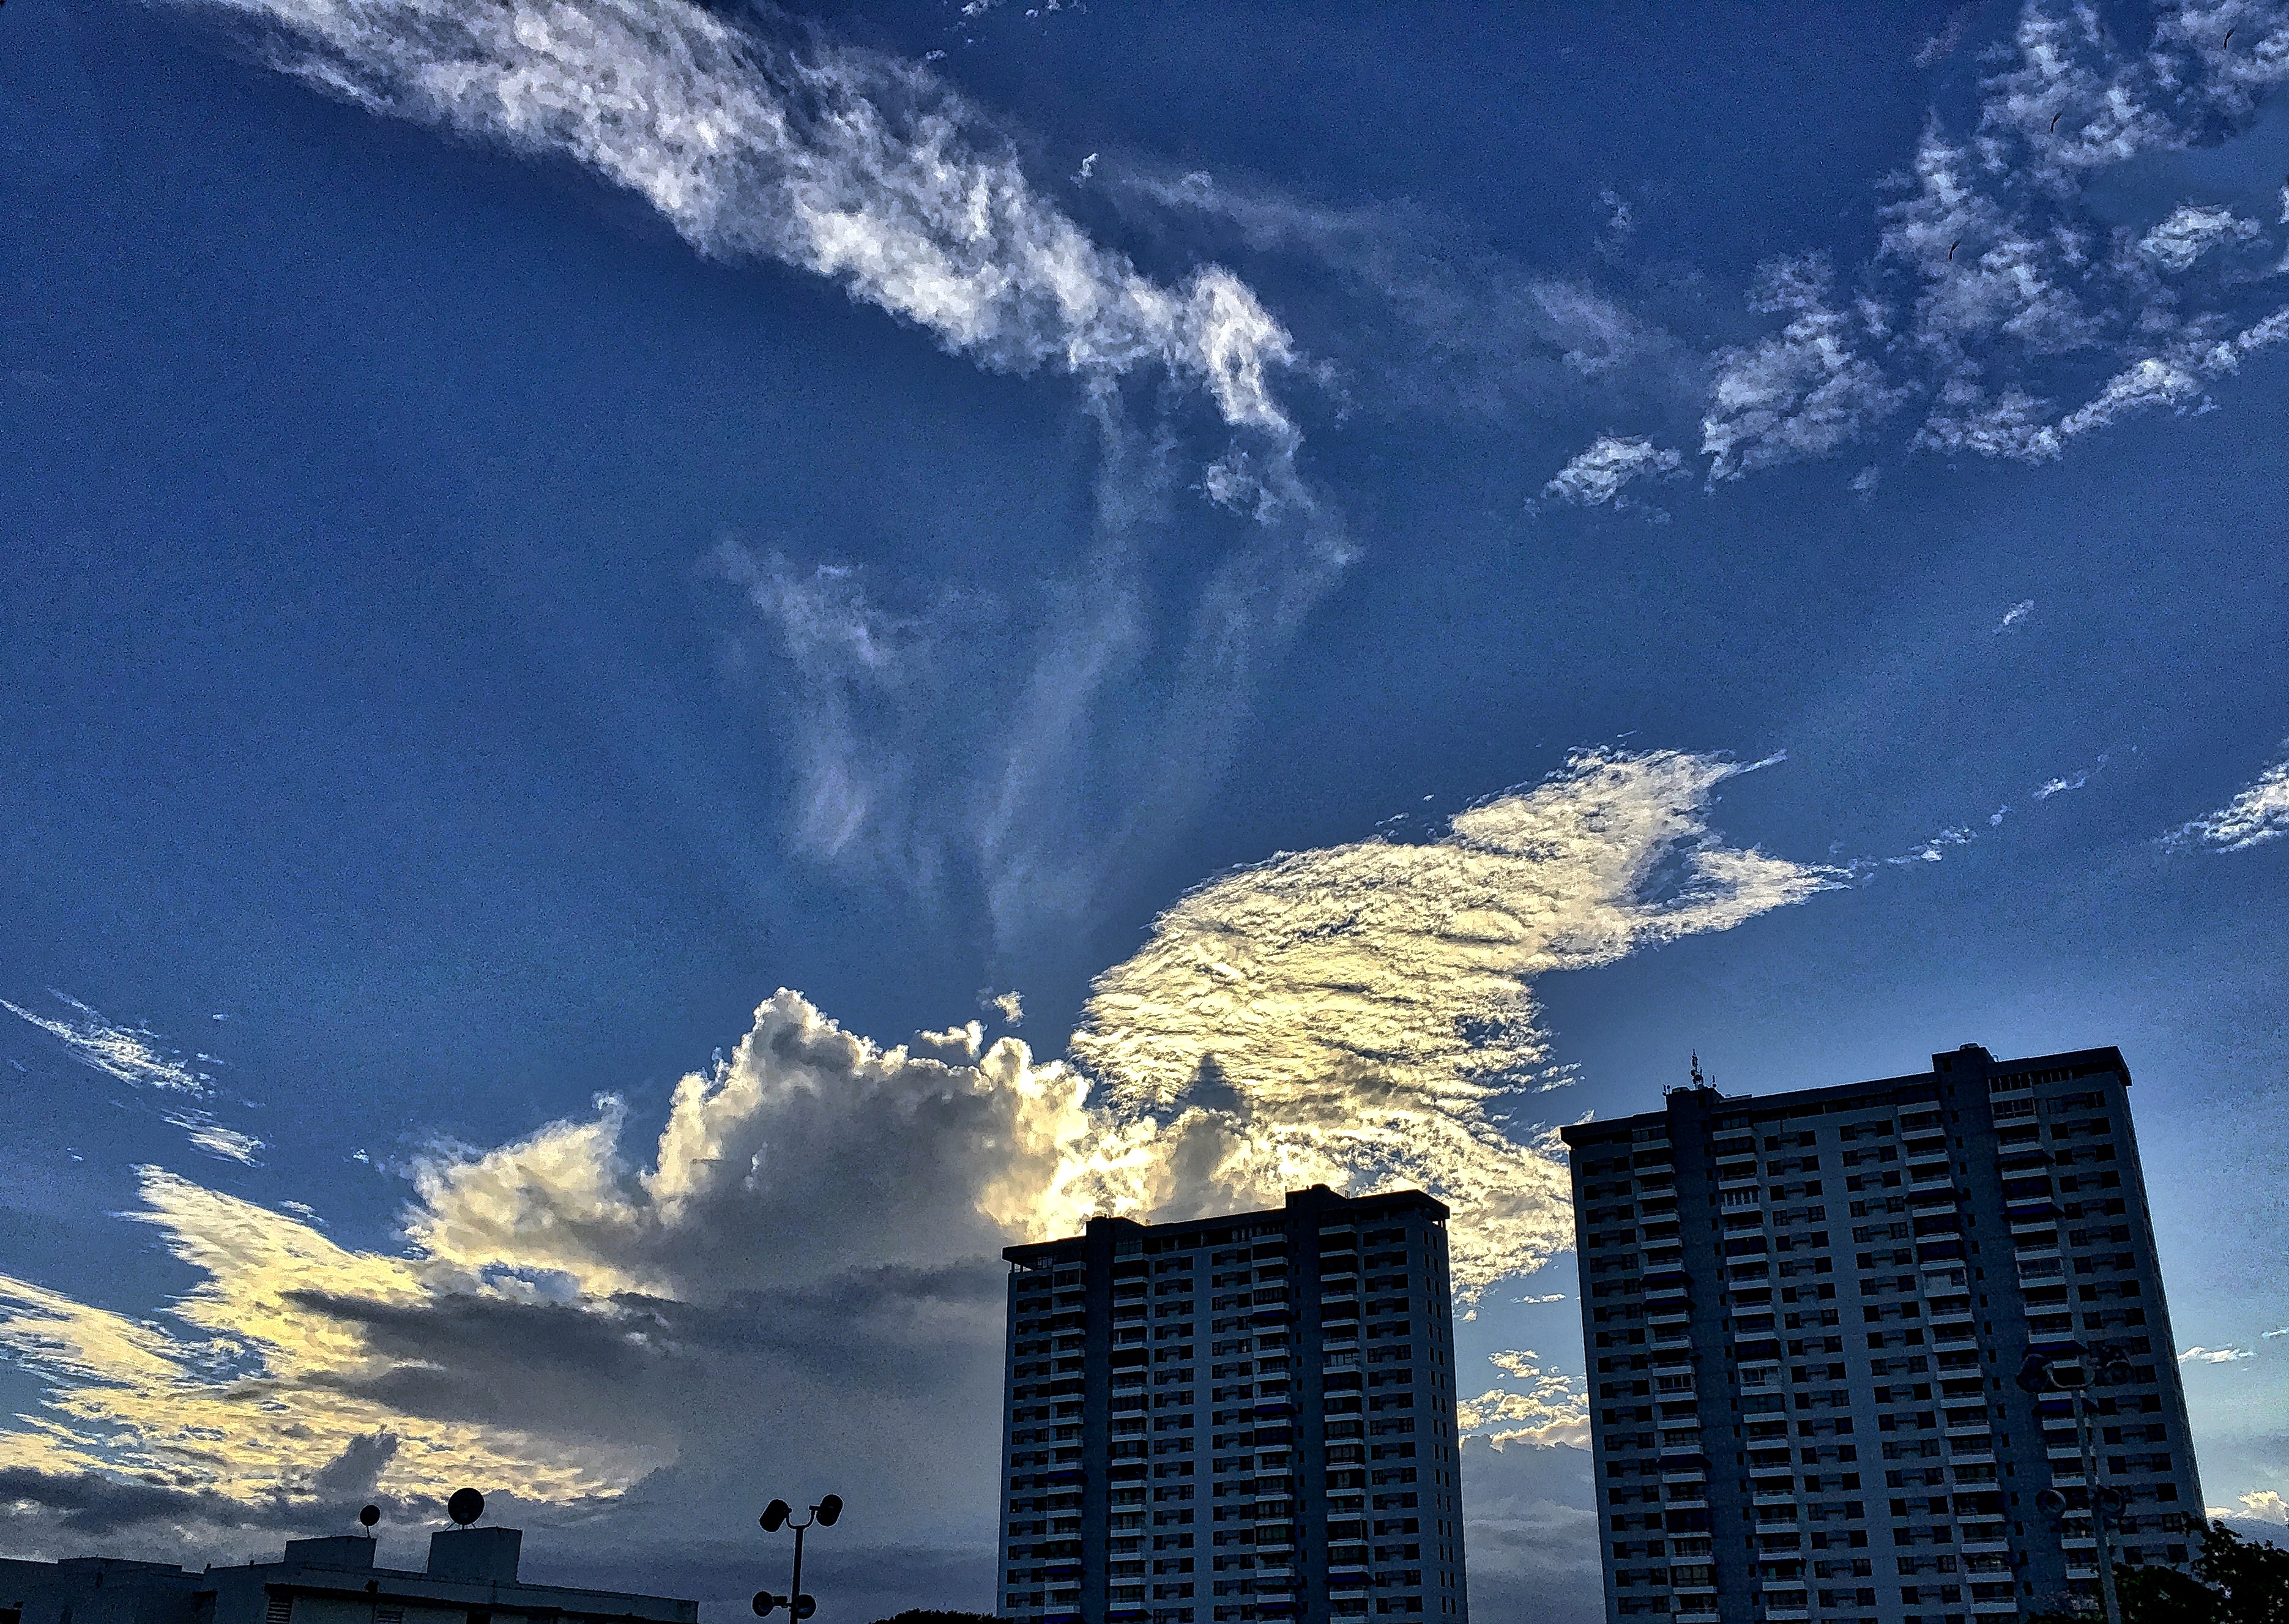
horizon, cloud, sky, skyline, sunlight, dawn, atmosphere, skyscraper, cityscape, dusk, evening, weather, meteorological phenomenon, atmosphere of earth